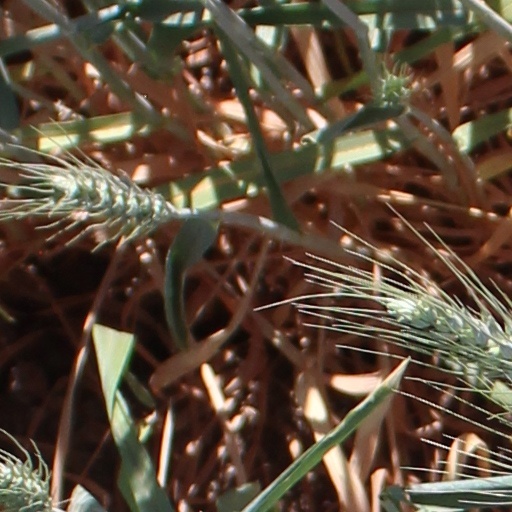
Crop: wheat